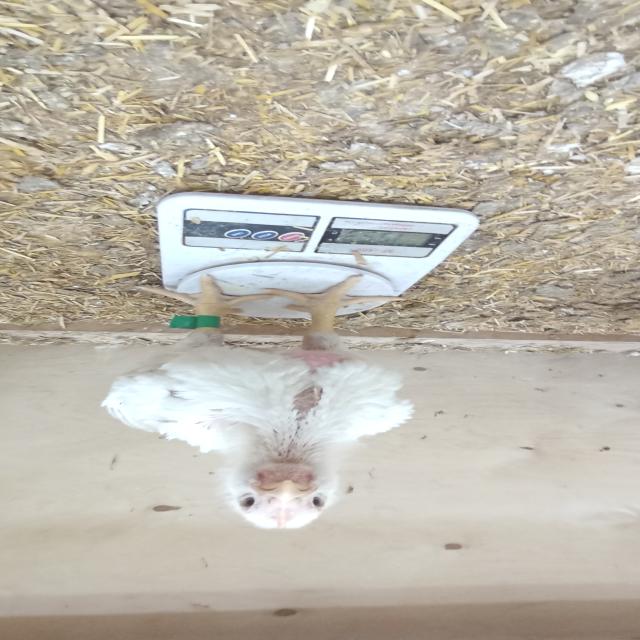
Weight: 1555 g